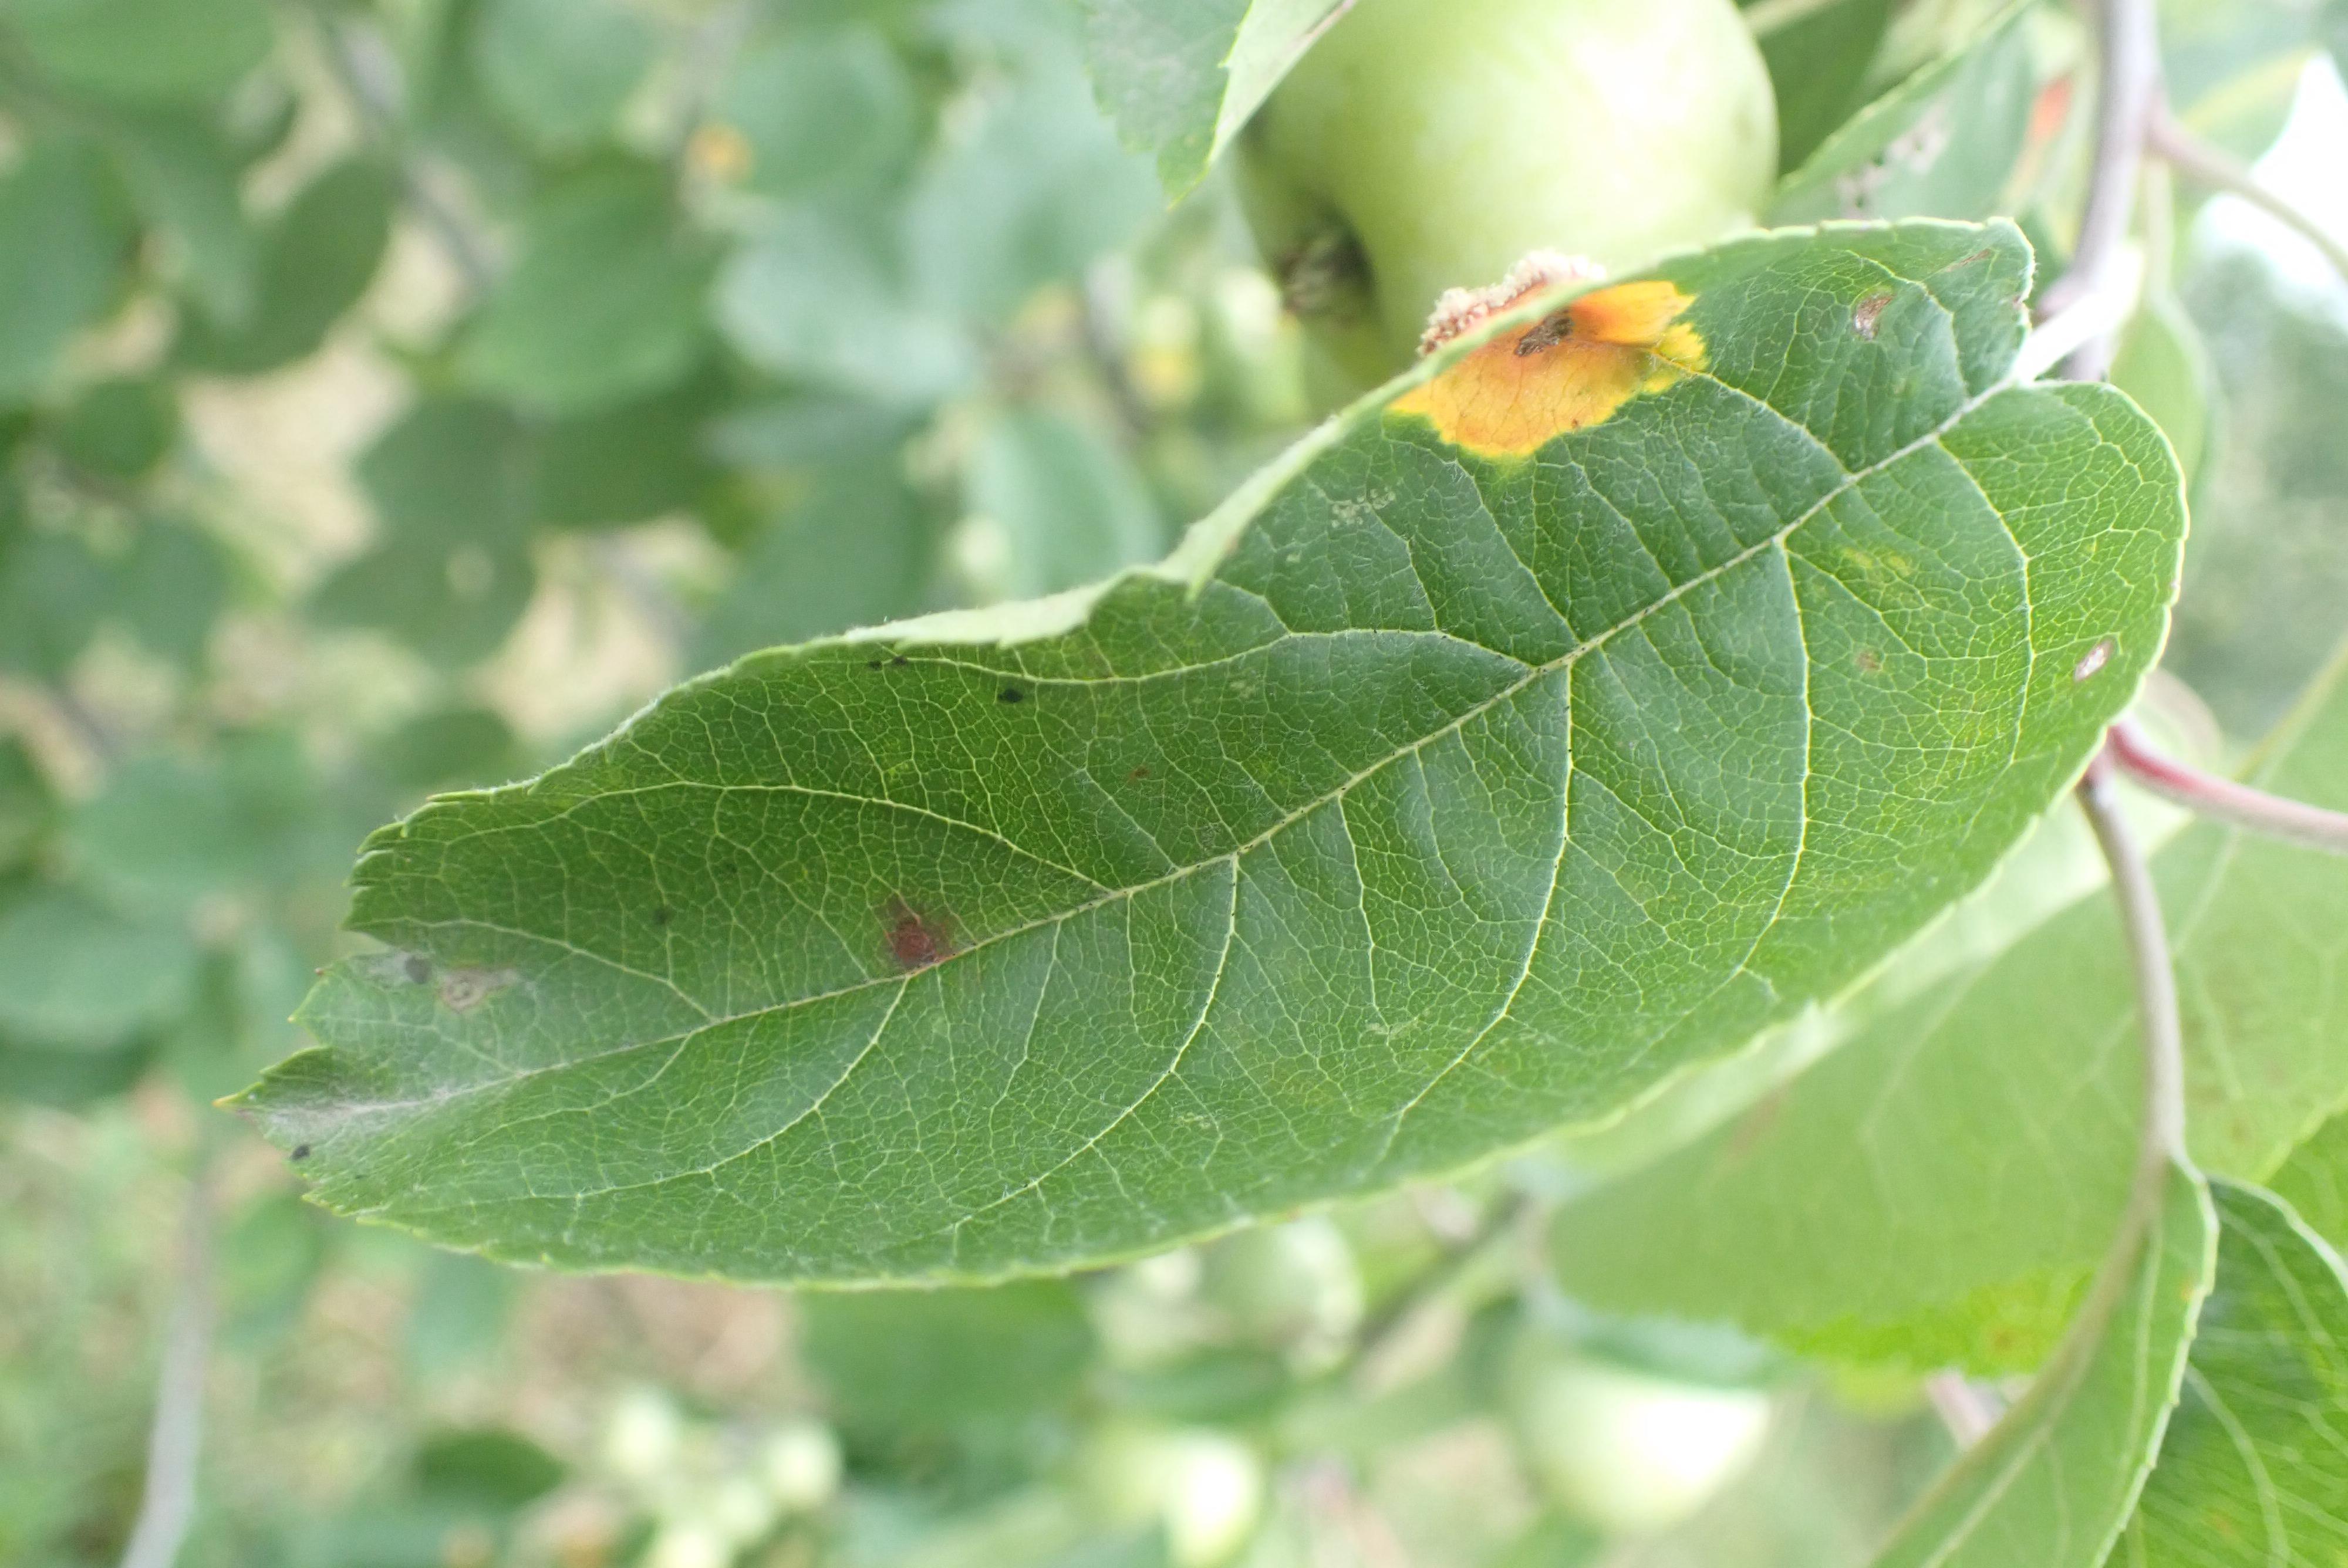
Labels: complex